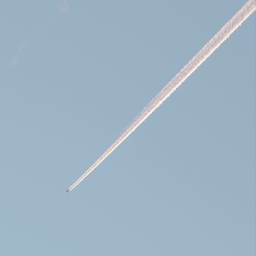
airplane in the clean sky